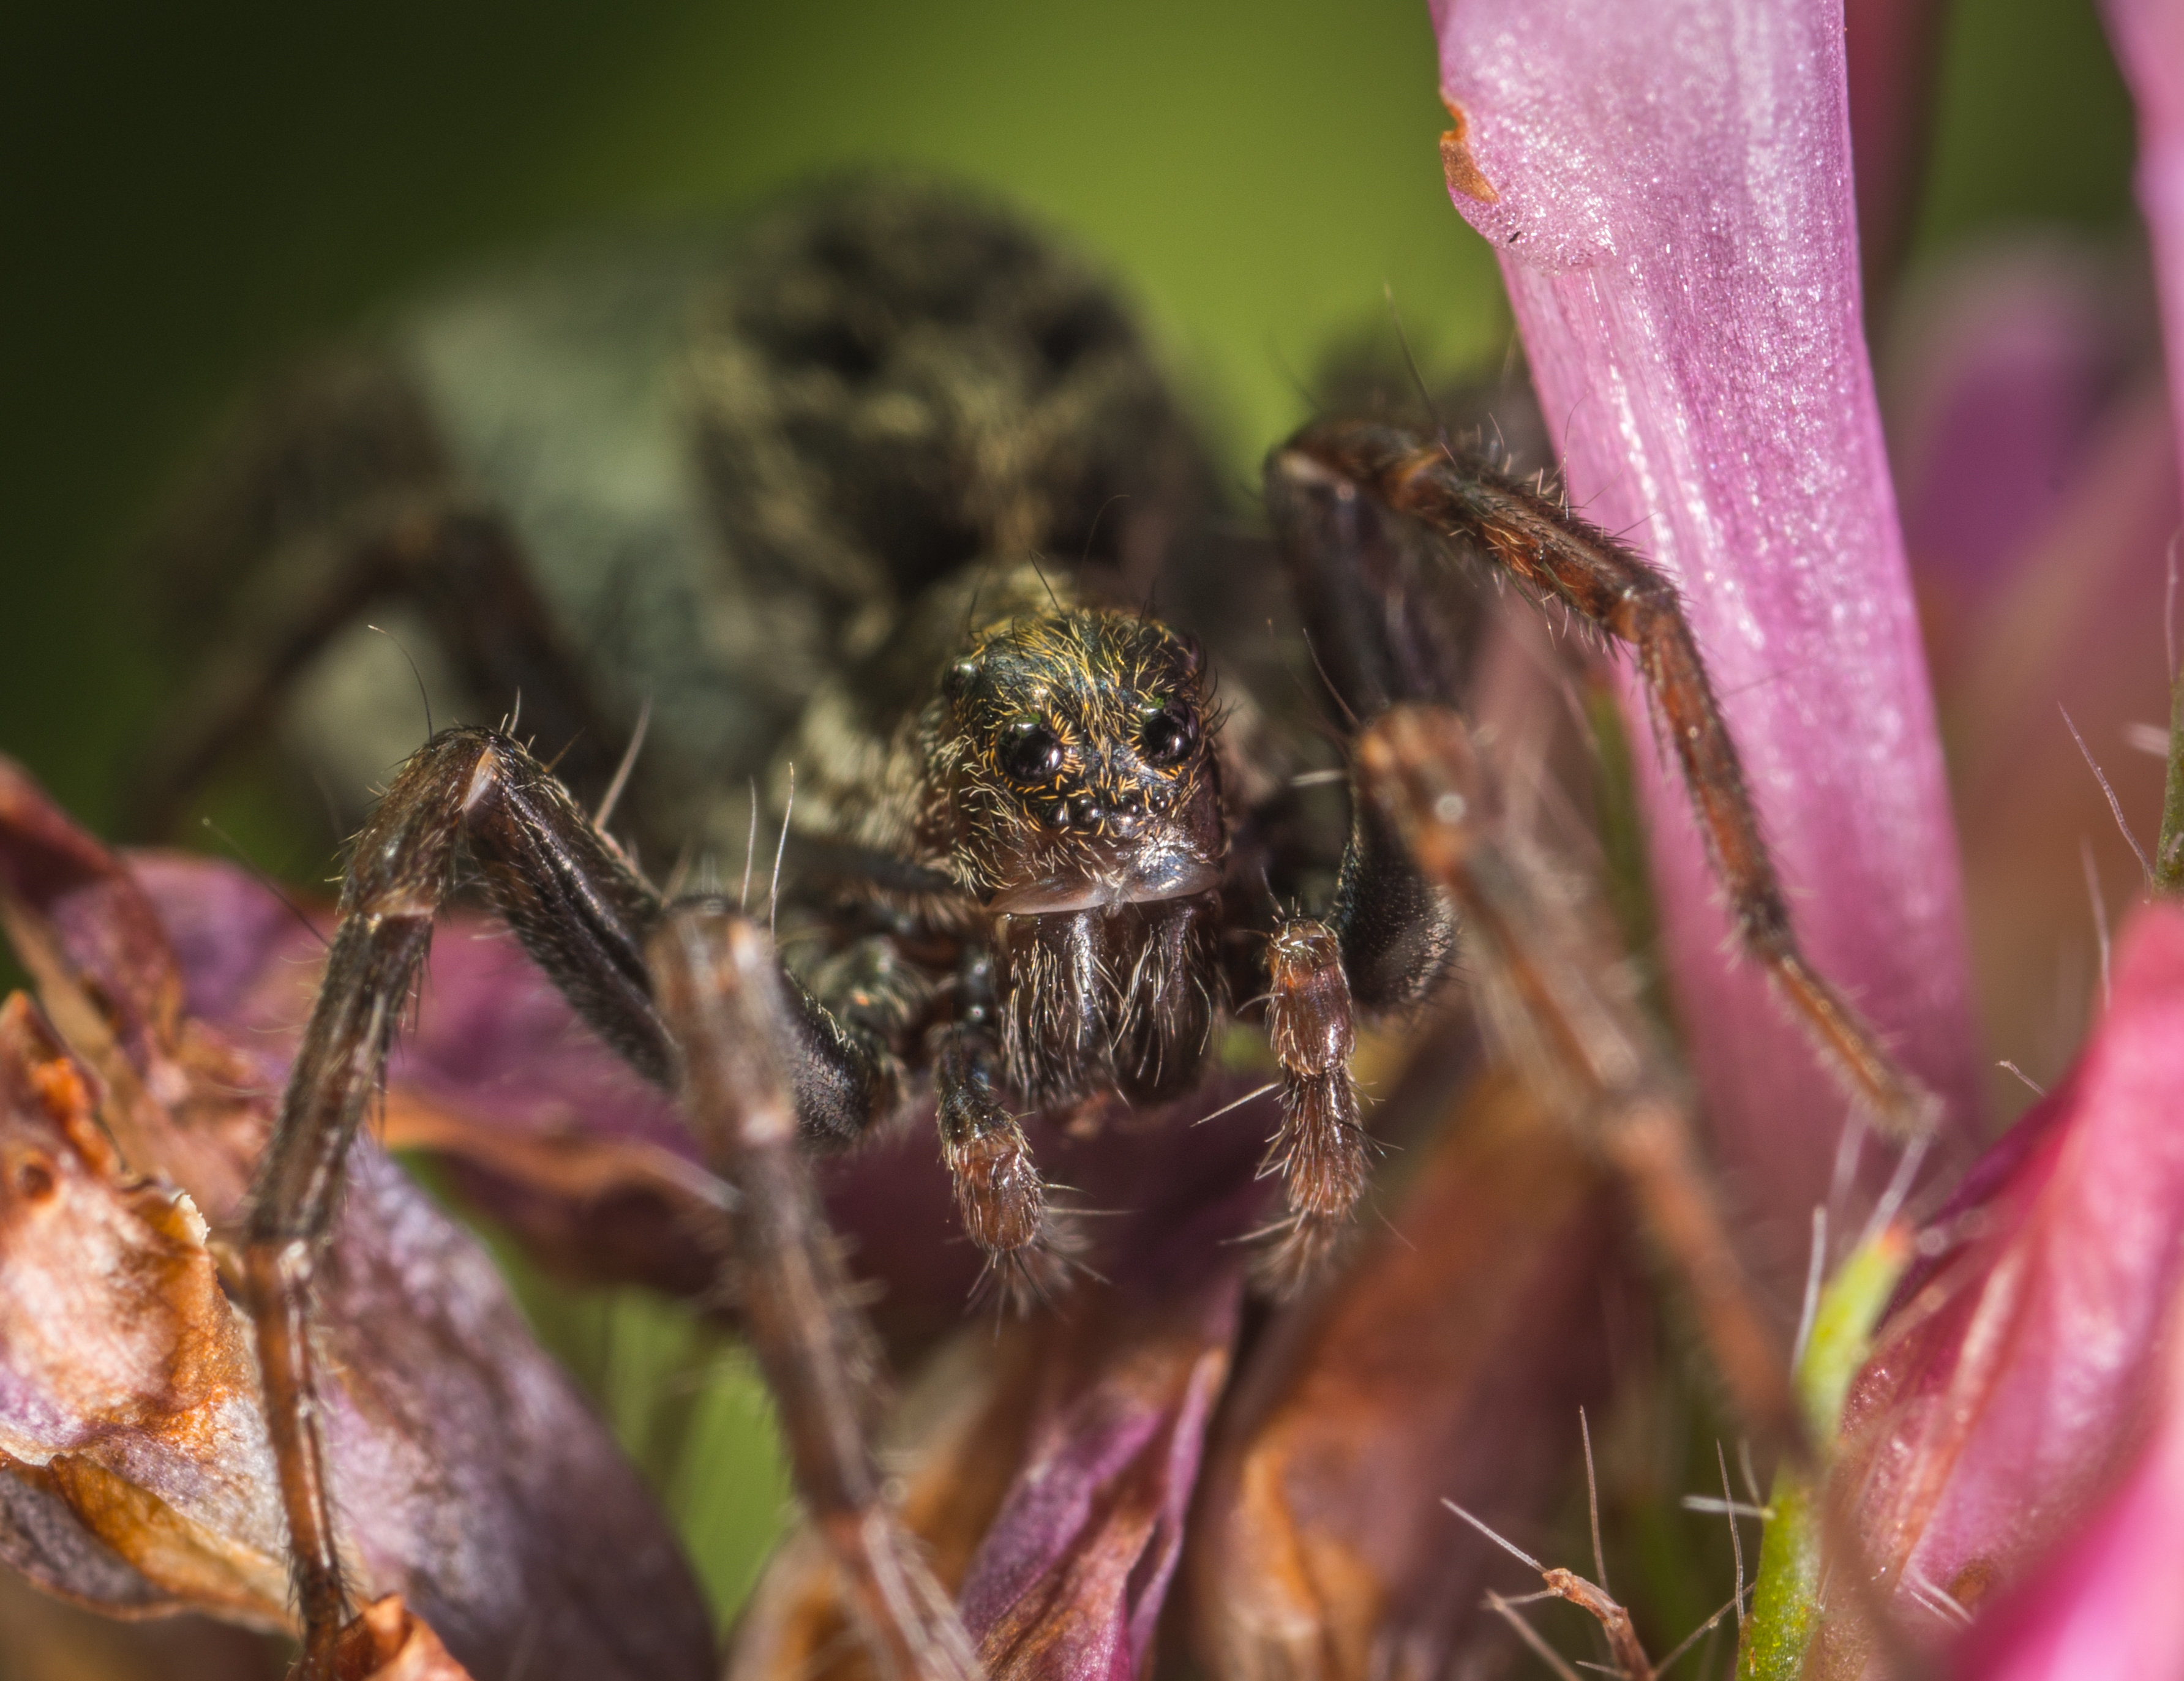
spider, arachnid, macro, flower, insect, macro photography, invertebrate, close up, bee, honey bee, wolf spider, membrane winged insect, pest, wildlife, arthropod, nectar, organism, pollen